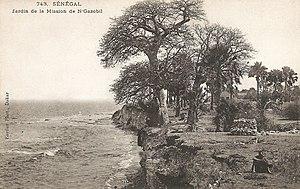
François-Edmond Fortier, Sénégal. Jardin de la mission de N'Gazobil. Afrique Occidentale - Sénégal.
Ngazobil est un village du Sénégal, situé sur la Petite-Côte, au sud de Dakar.